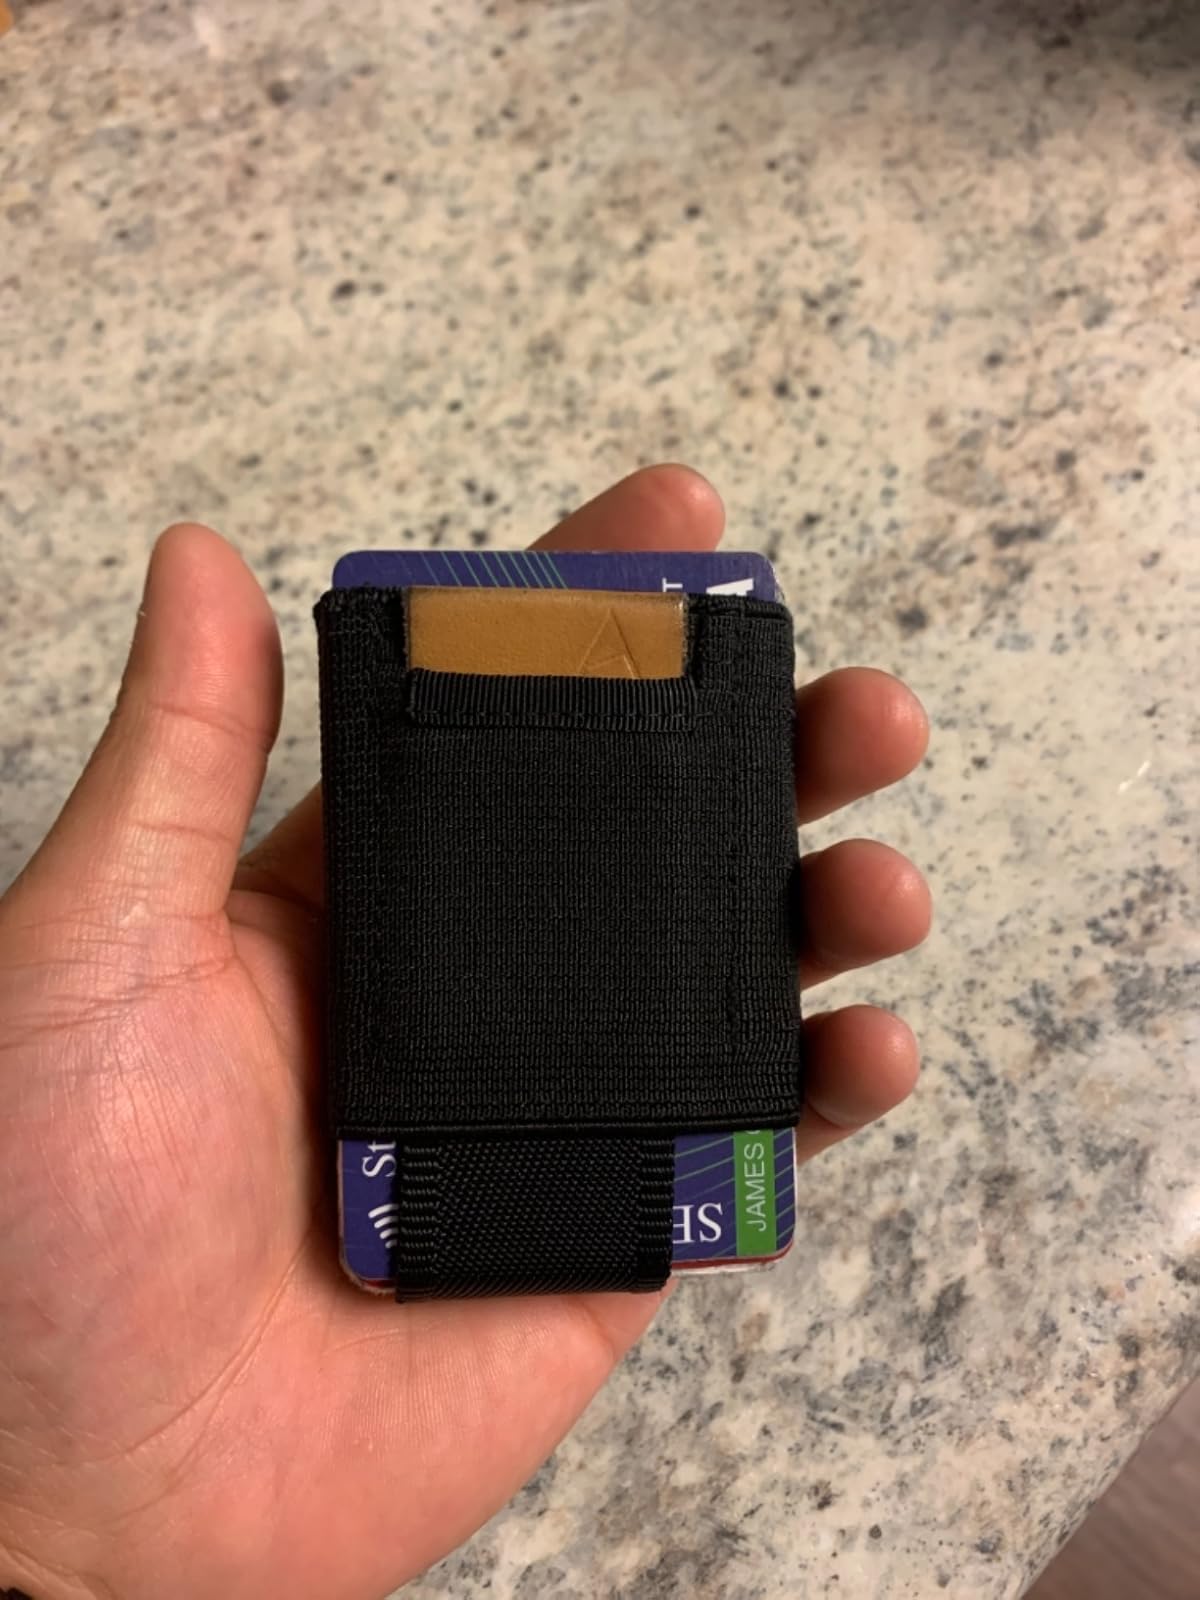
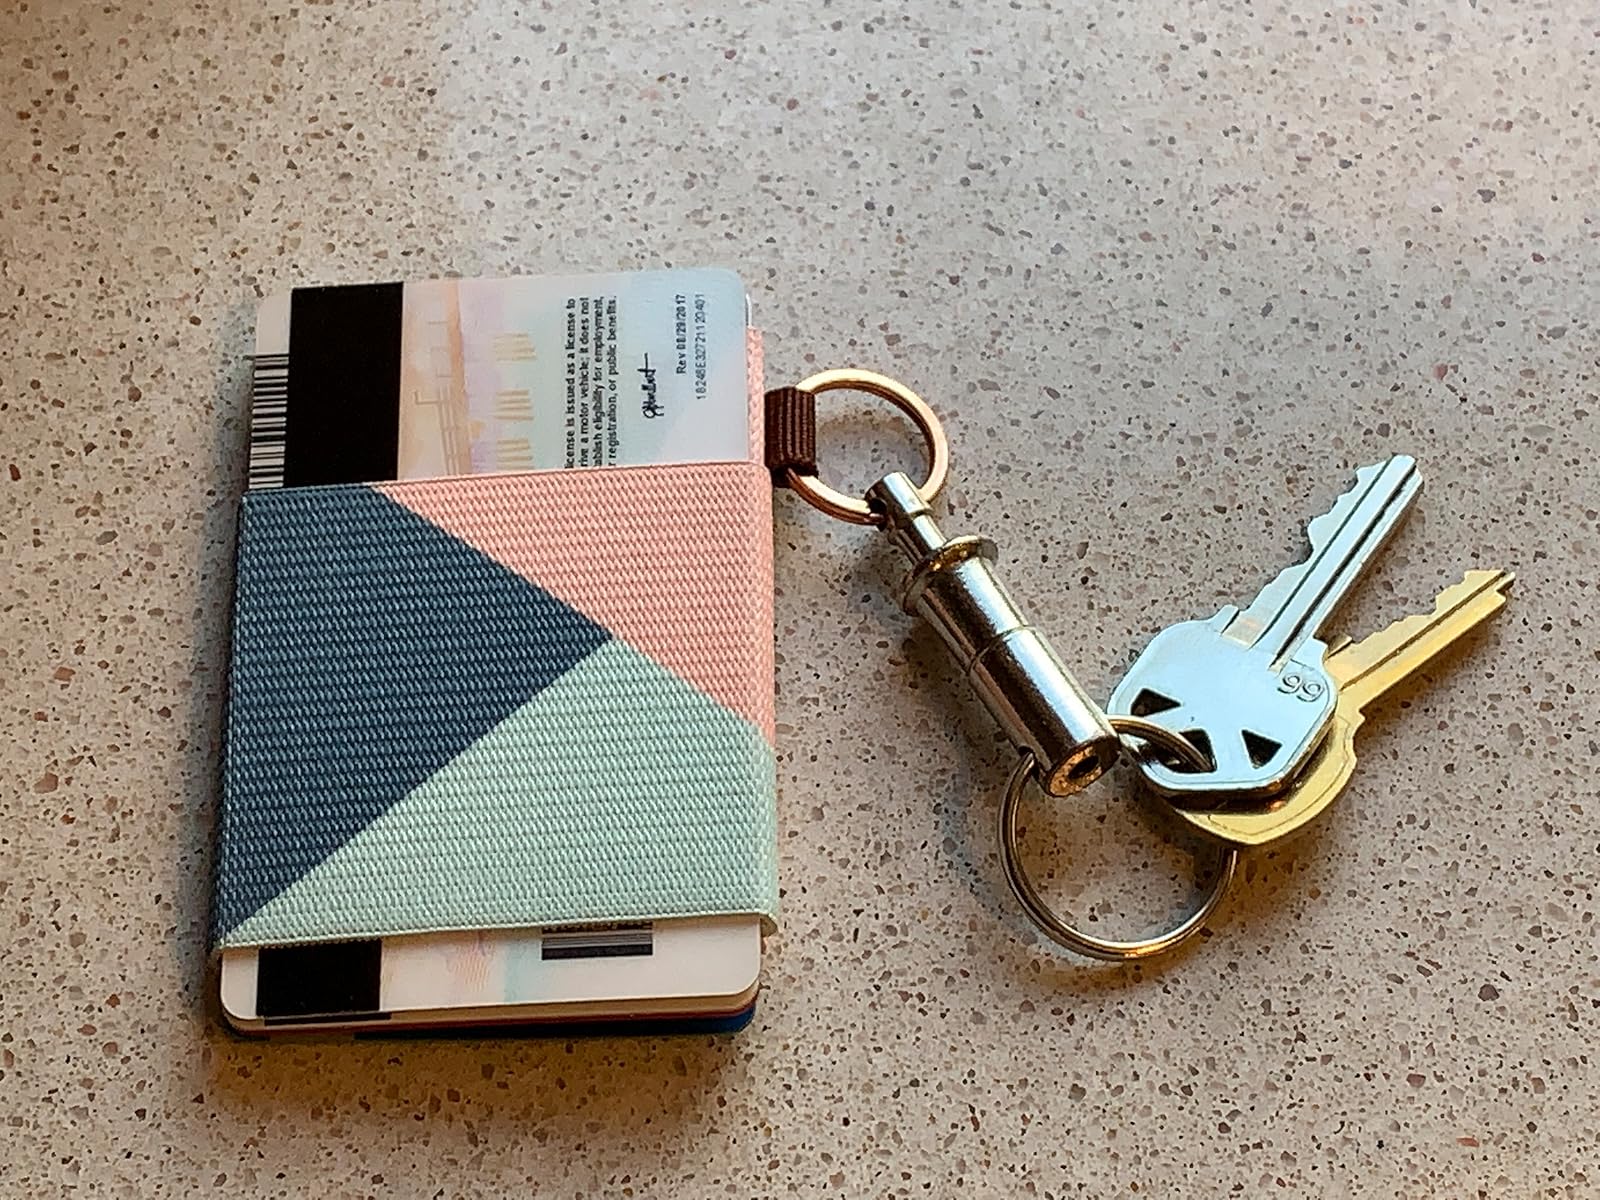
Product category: accessories_wallet
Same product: no